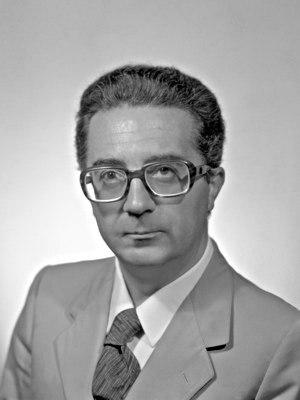
Armando Cossutta est un homme politique communiste italien.